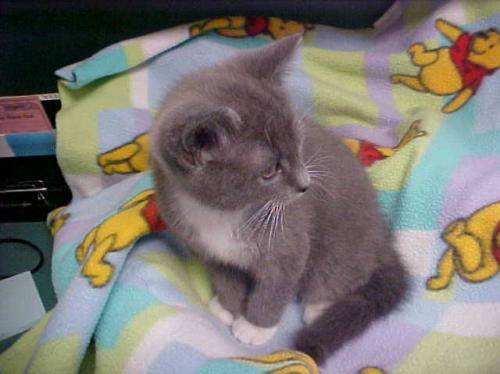
Label: cat